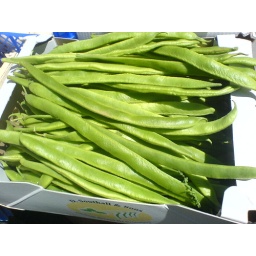
Taken on a trip around notting hill gate and portabello market - july 2006 london